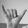
ASL letter: Y